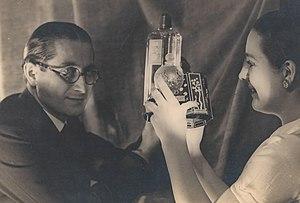
Pierre Camin et une assistante présentent les flacons A' Suma et Cordon Rouge dont la présentation à été modernisée
Pierre Camin né le 1ᵉʳ mars 1908 à Paris et mort en 1996 à Nouan-le-Fuzelier dans le Loir-et-Cher est un designer et verrier français.